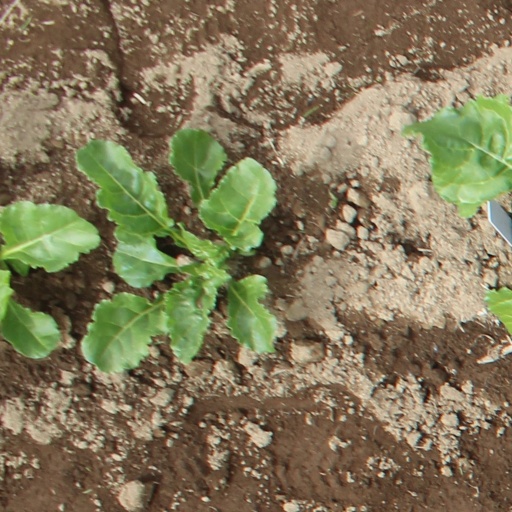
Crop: sugar beet